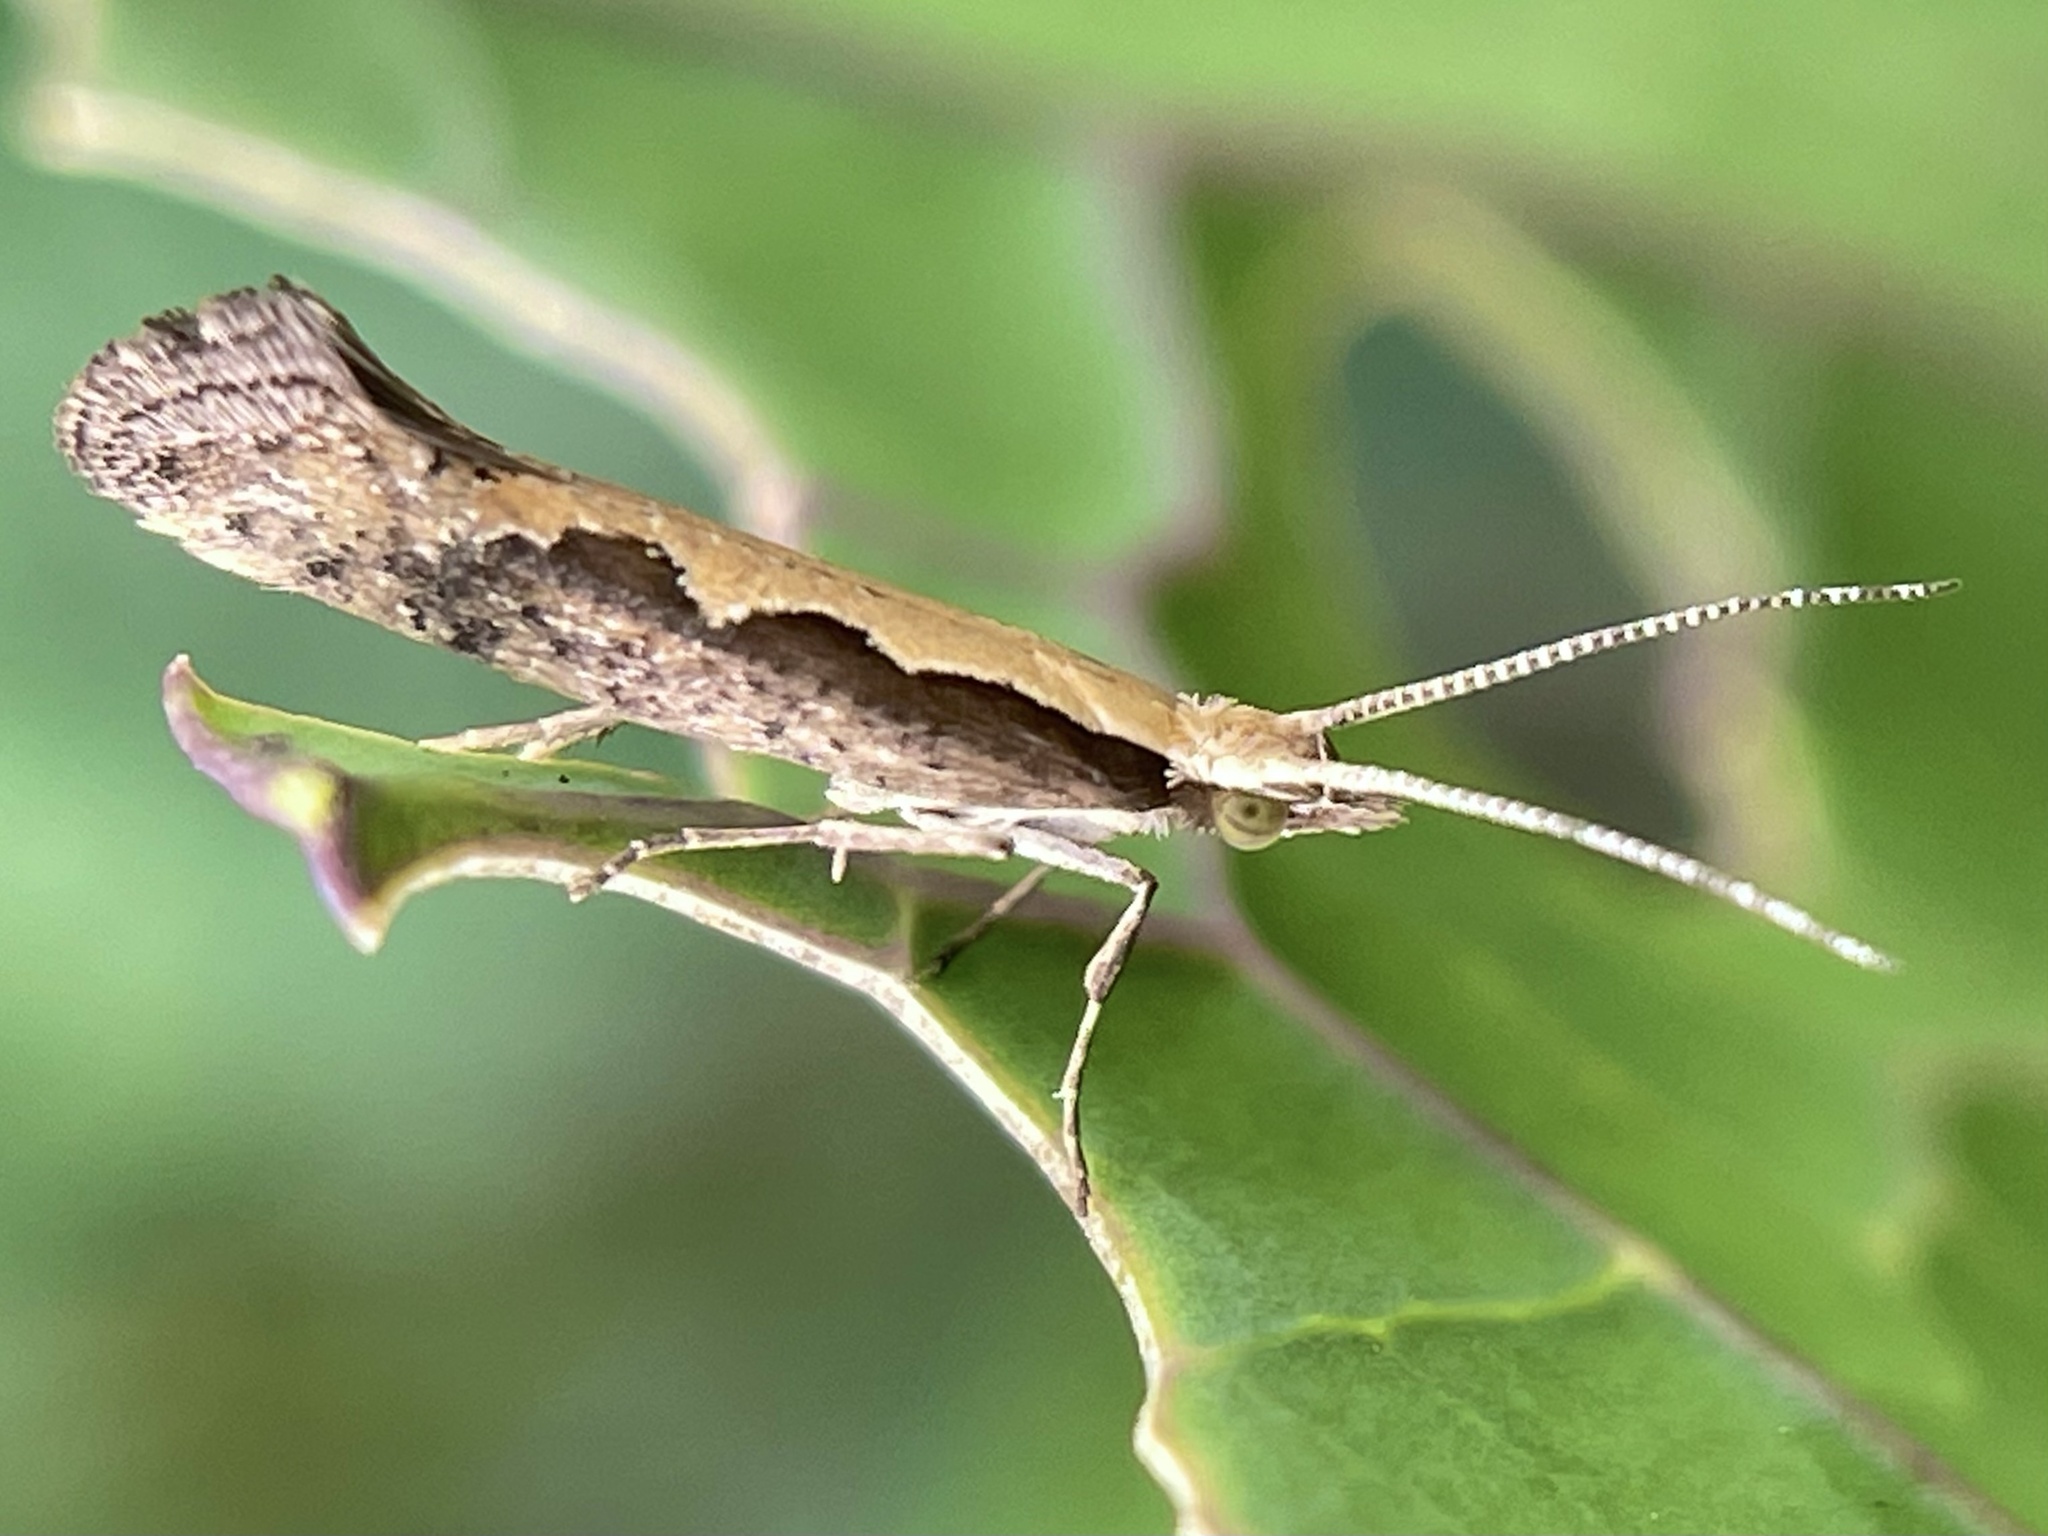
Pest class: diamondback_moth